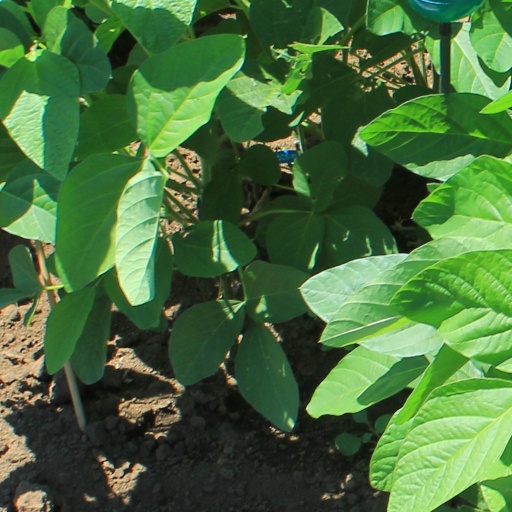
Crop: soybean